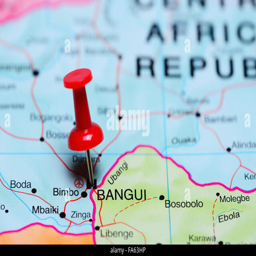
a city pinned on a map